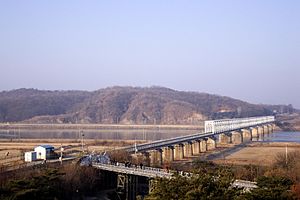
Imjin
Bridge of Freedom over Rimjin-floden. Lokaliseret i Munsan i Paju i Sydkorea.
Imjin-gang eller Rimjin-gang er med sine 273,5 km den syvende længste flod i Korea. Den løber fra nord til syd, hvor den krydser den koreanske demilitariserede zone og udmunder i Han-floden syd for Seoul, nær det Gule Hav.